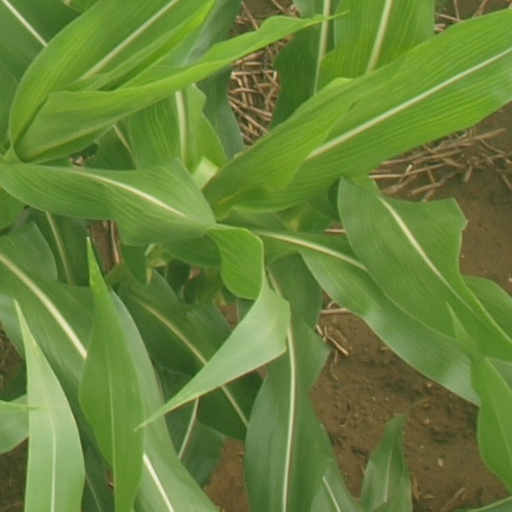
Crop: maize; corn